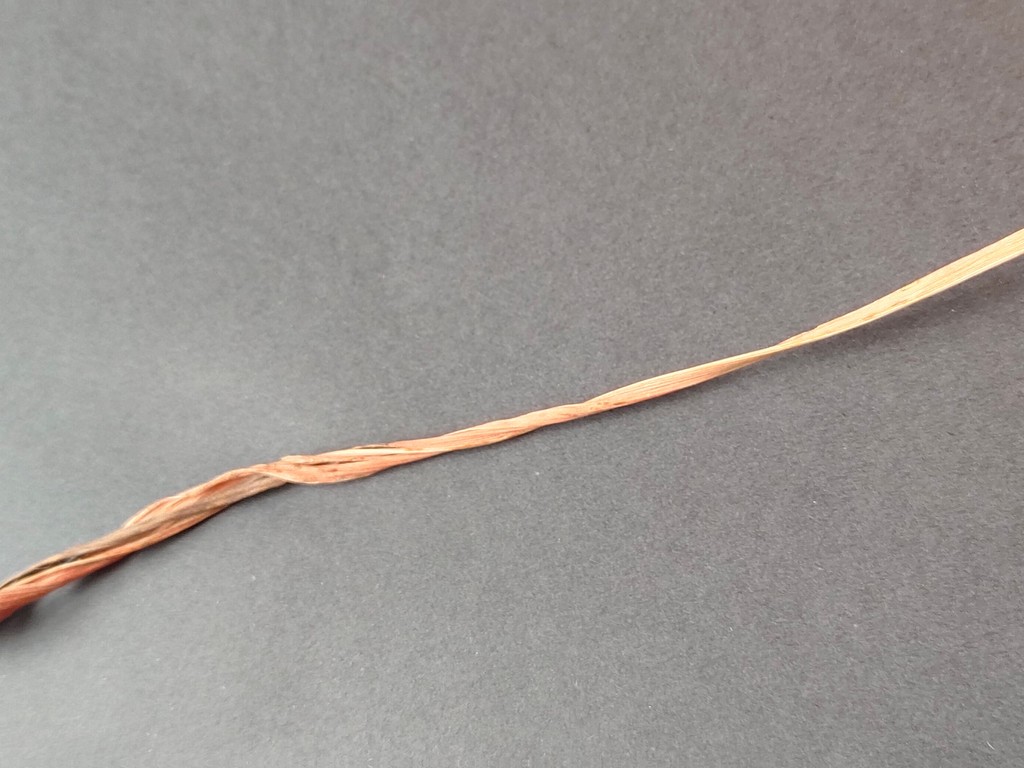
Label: Dried